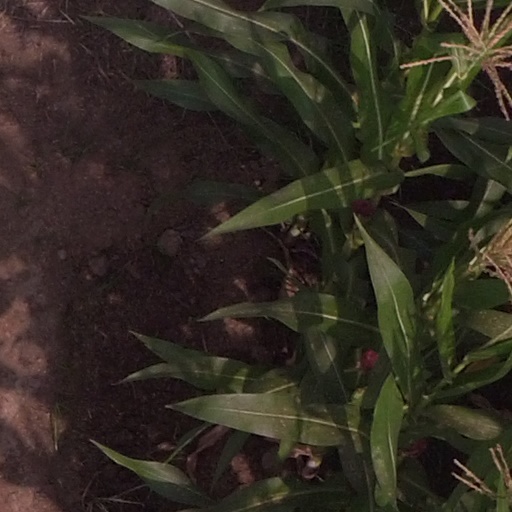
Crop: maize; corn